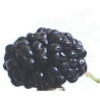
Label: mulberry